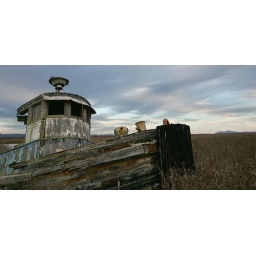
Sitting in a sea of grass near a river this tug boat rots.